Ramón Rodríguez Familiar

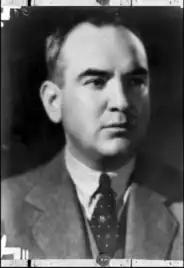
Ramón Rodriguez Familiar, General

Ramón Rodríguez Familiar (Querétaro, Querétaro, September 26, 1898 – Ciudad de México Distrito Federal, November 23, 1986) was governor of Querétaro from 1935 to 1939.